Matteo Cairoli

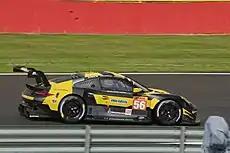
Cairoli competing for Team Project 1 at Silverstone in 2019

In 2017, Cairoli stepped up to compete for Dempsey-Proton Racing in the LMGTE Am class of the FIA World Endurance Championship. The opportunity provided Cairoli with his first appearance at the 24 Hours of Le Mans, where the team finished sixth in class. In his first season with the team, the team finished second in the LMGTE Am class, winning twice at the Nürburgring and in Mexico City. Cairoli also competed with Dempsey-Proton in the European Le Mans Series for 2017, scoring a class victory at Portimão as the team finished third in points. Ahead of the 2019–20 FIA World Endurance Championship, Cairoli returned to Team Project 1.